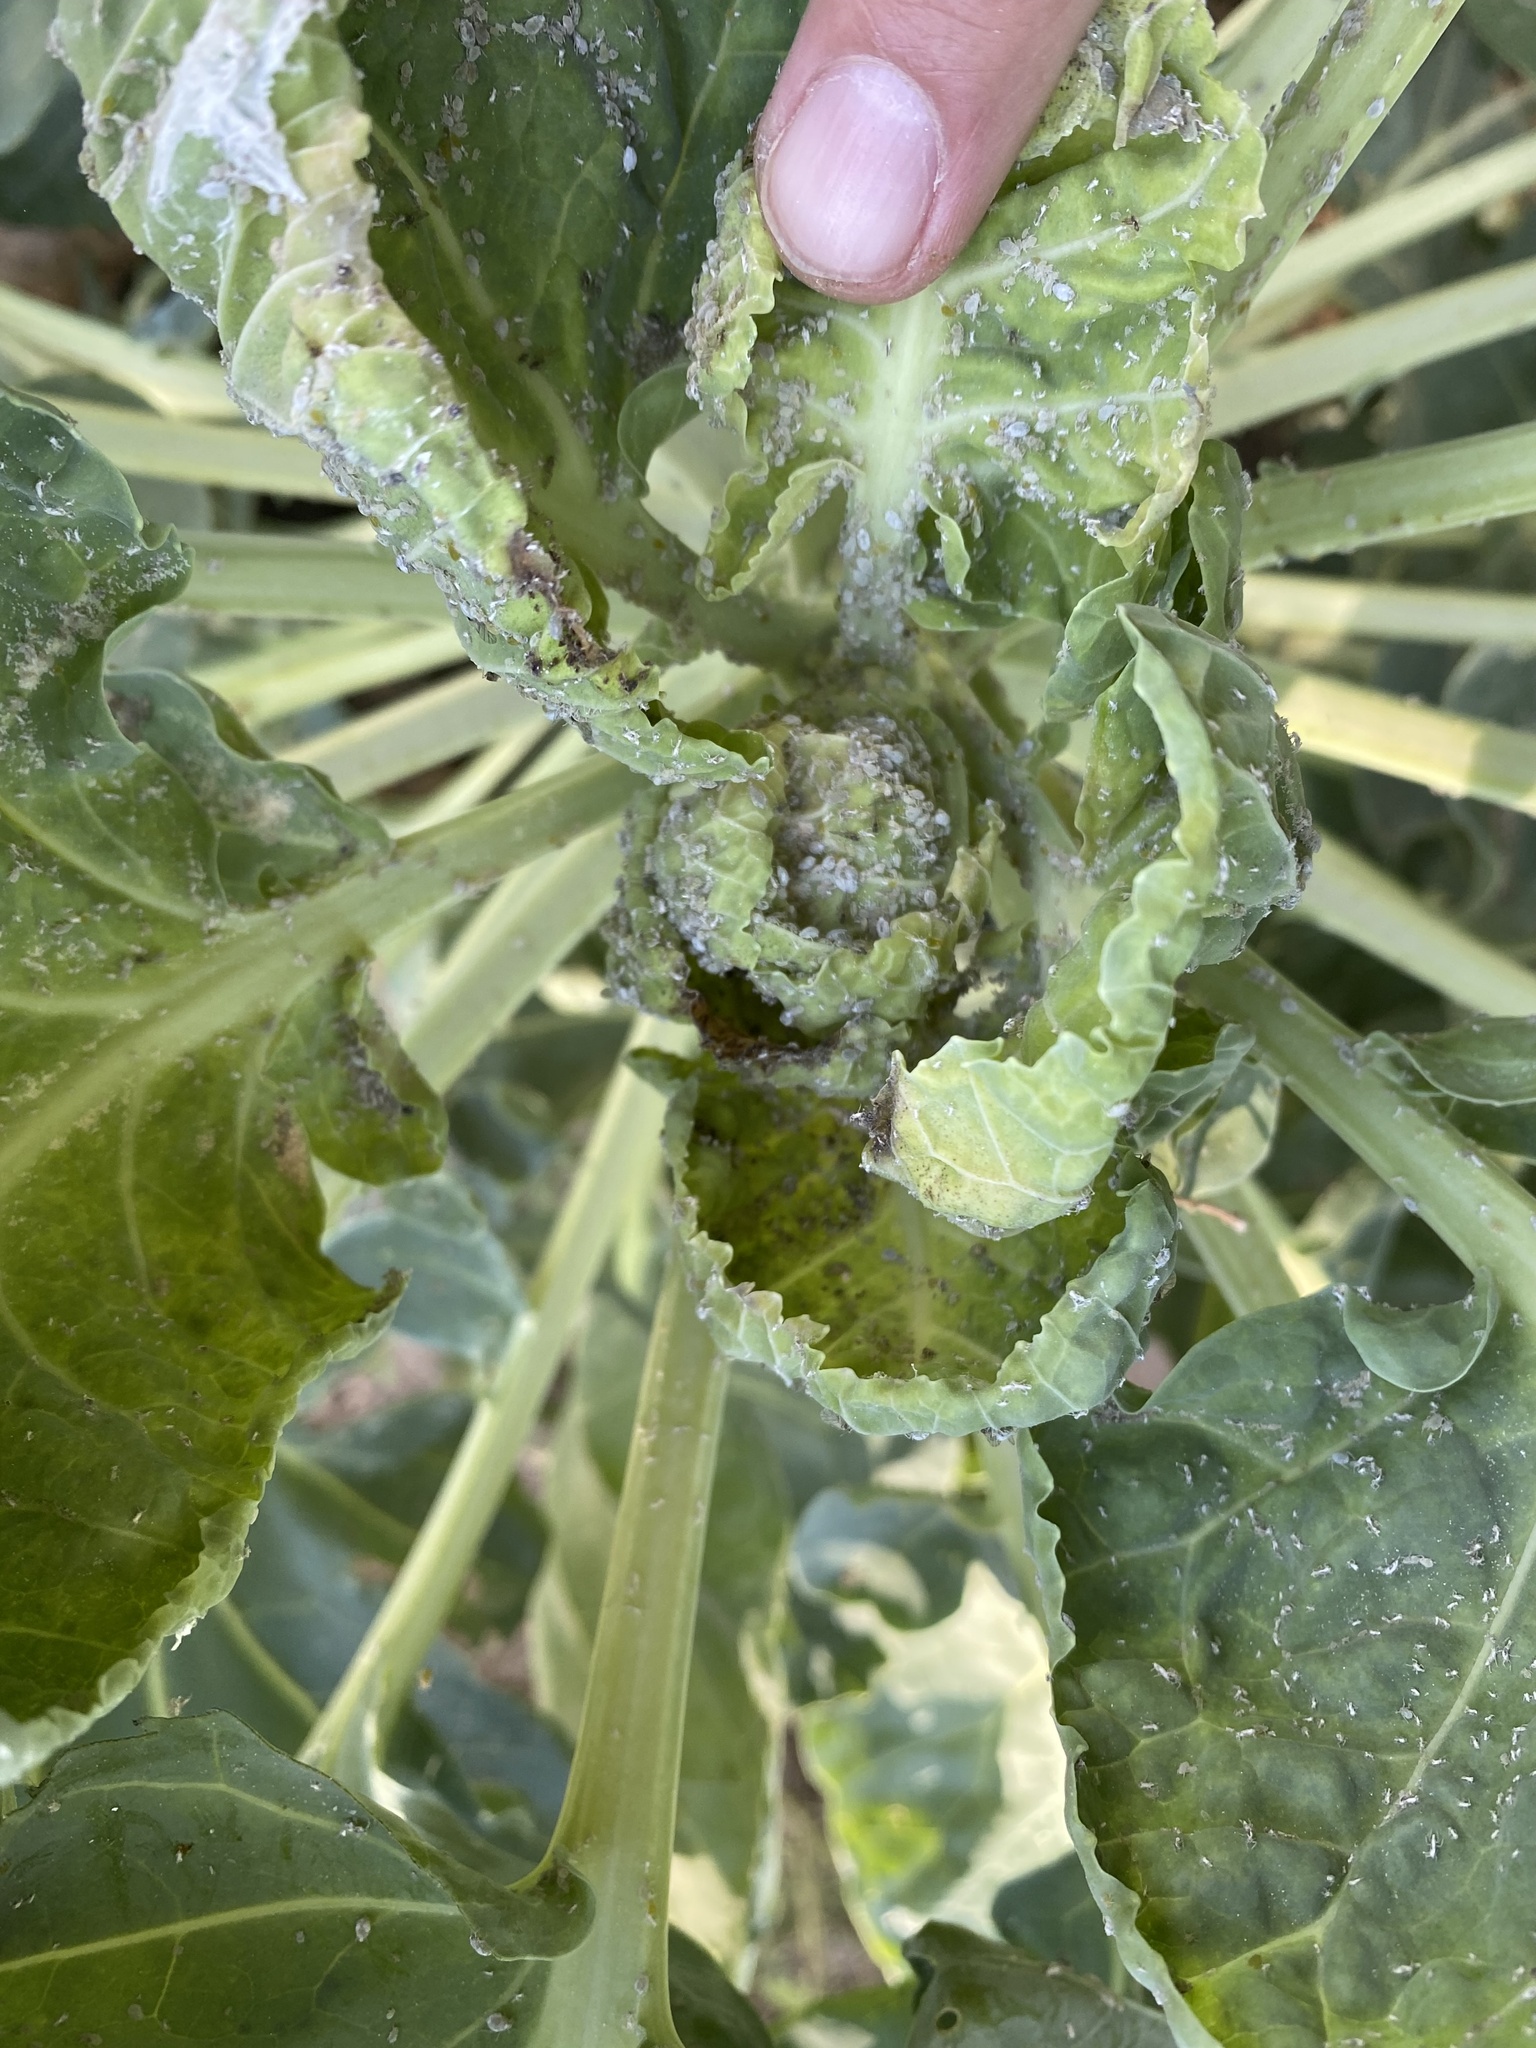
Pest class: cabbage_aphid